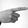
ASL letter: G